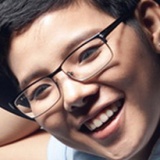
ca sĩ Cát Tường